John W. Miller

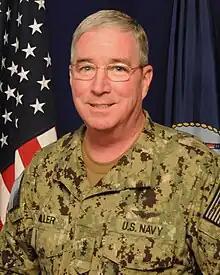
Vice Admiral John W. Miller, USN

John W. "Fozzie" Miller is a retired United States Navy Vice Admiral who last served as Commander, U.S. Naval Forces Central Command/Commander, U.S. Fifth Fleet, based in Manama, Bahrain. Prior to assuming the duties of NAVCENT/C5F, Miller was special assistant to the Deputy Chief of Naval Operations for Operations, Plans, and Strategy (N3/N5) in Washington, D.C. He has also served as NAVCENT deputy commander.